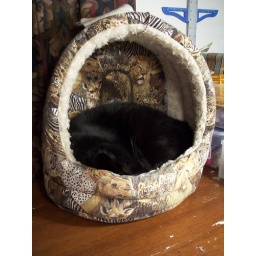
Noah in cat bed 1